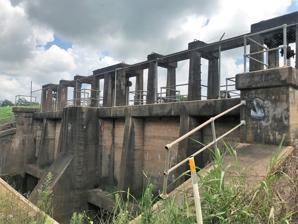
Building: Bordelonville Floodgate
Country: United States of America
Year built: 1931
United States historic place Bordelonville Floodgate U.S. National Register of Historic Places Location Siding Floodgate Crossing, north of Louisiana Highway 451 , about 2.6 miles (4.2 km) east of Bordelonville Coordinates 31°06′01″N 91°51′51″W / 31.10028°N 91.86417°W / 31.10028; -91.86417 Area 1 acre (0.40 ha) Built 1931 NRHP reference No. 91000277 Added to NRHP March 14, 1991 The Bordelonville Floodgate , in Avoyelles Parish, Louisiana near Bordelonville, Louisiana , was built during 1929 to 1931.  It was listed on the National Register of Historic Places in 1991. It was built as part of a new spillway-based system of flood control to protect the populated Bayou Des Glaises area from overflow from the Atchafalaya River , as part of larger plan mandated by the Flood Control Act of 1928 . It served its purpose until 1979, when it became redundant by the construction of larger levees surrounding it. It is located at Siding Floodgate Crossing, north of Louisiana Highway 451 , about 2.6 miles (4.2 km) east of Bordelonville . References